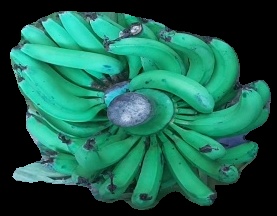
Variety: pachbale
Grade: grade3